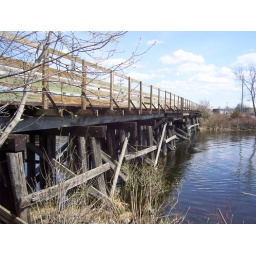
Soo Line railroad bridge over Mississippi River (second railroad bridge over Mississippi River) currently a recreation trail.